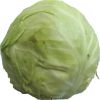
Label: Cabbage white 1